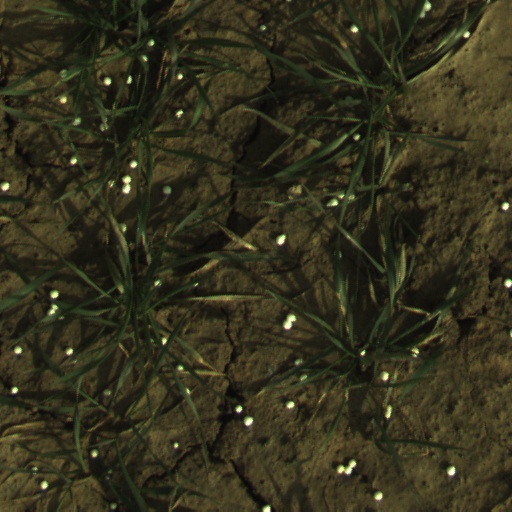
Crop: wheat